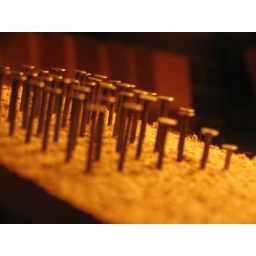
Nails stabbed into my cat's scratch post; lit from a single lamp and shot under daylight white balance settings.